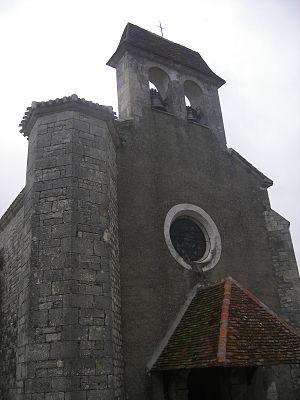
Cet article recense une partie des monuments historiques du Lot, en France.